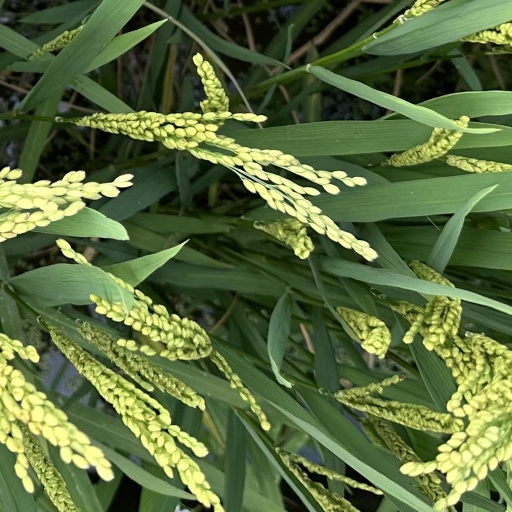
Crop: rice